William James Knight

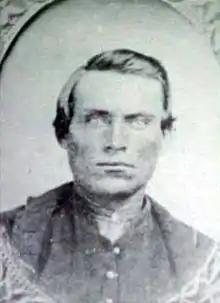
William Knight

William James Knight (1837–1916) was an American soldier, participant in the Andrews raid and Medal of Honor recipient.